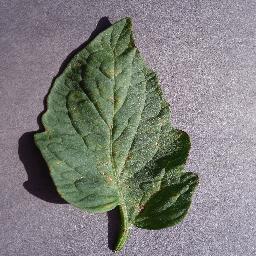
Label: Tomato___Target_Spot